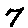
Label: 7